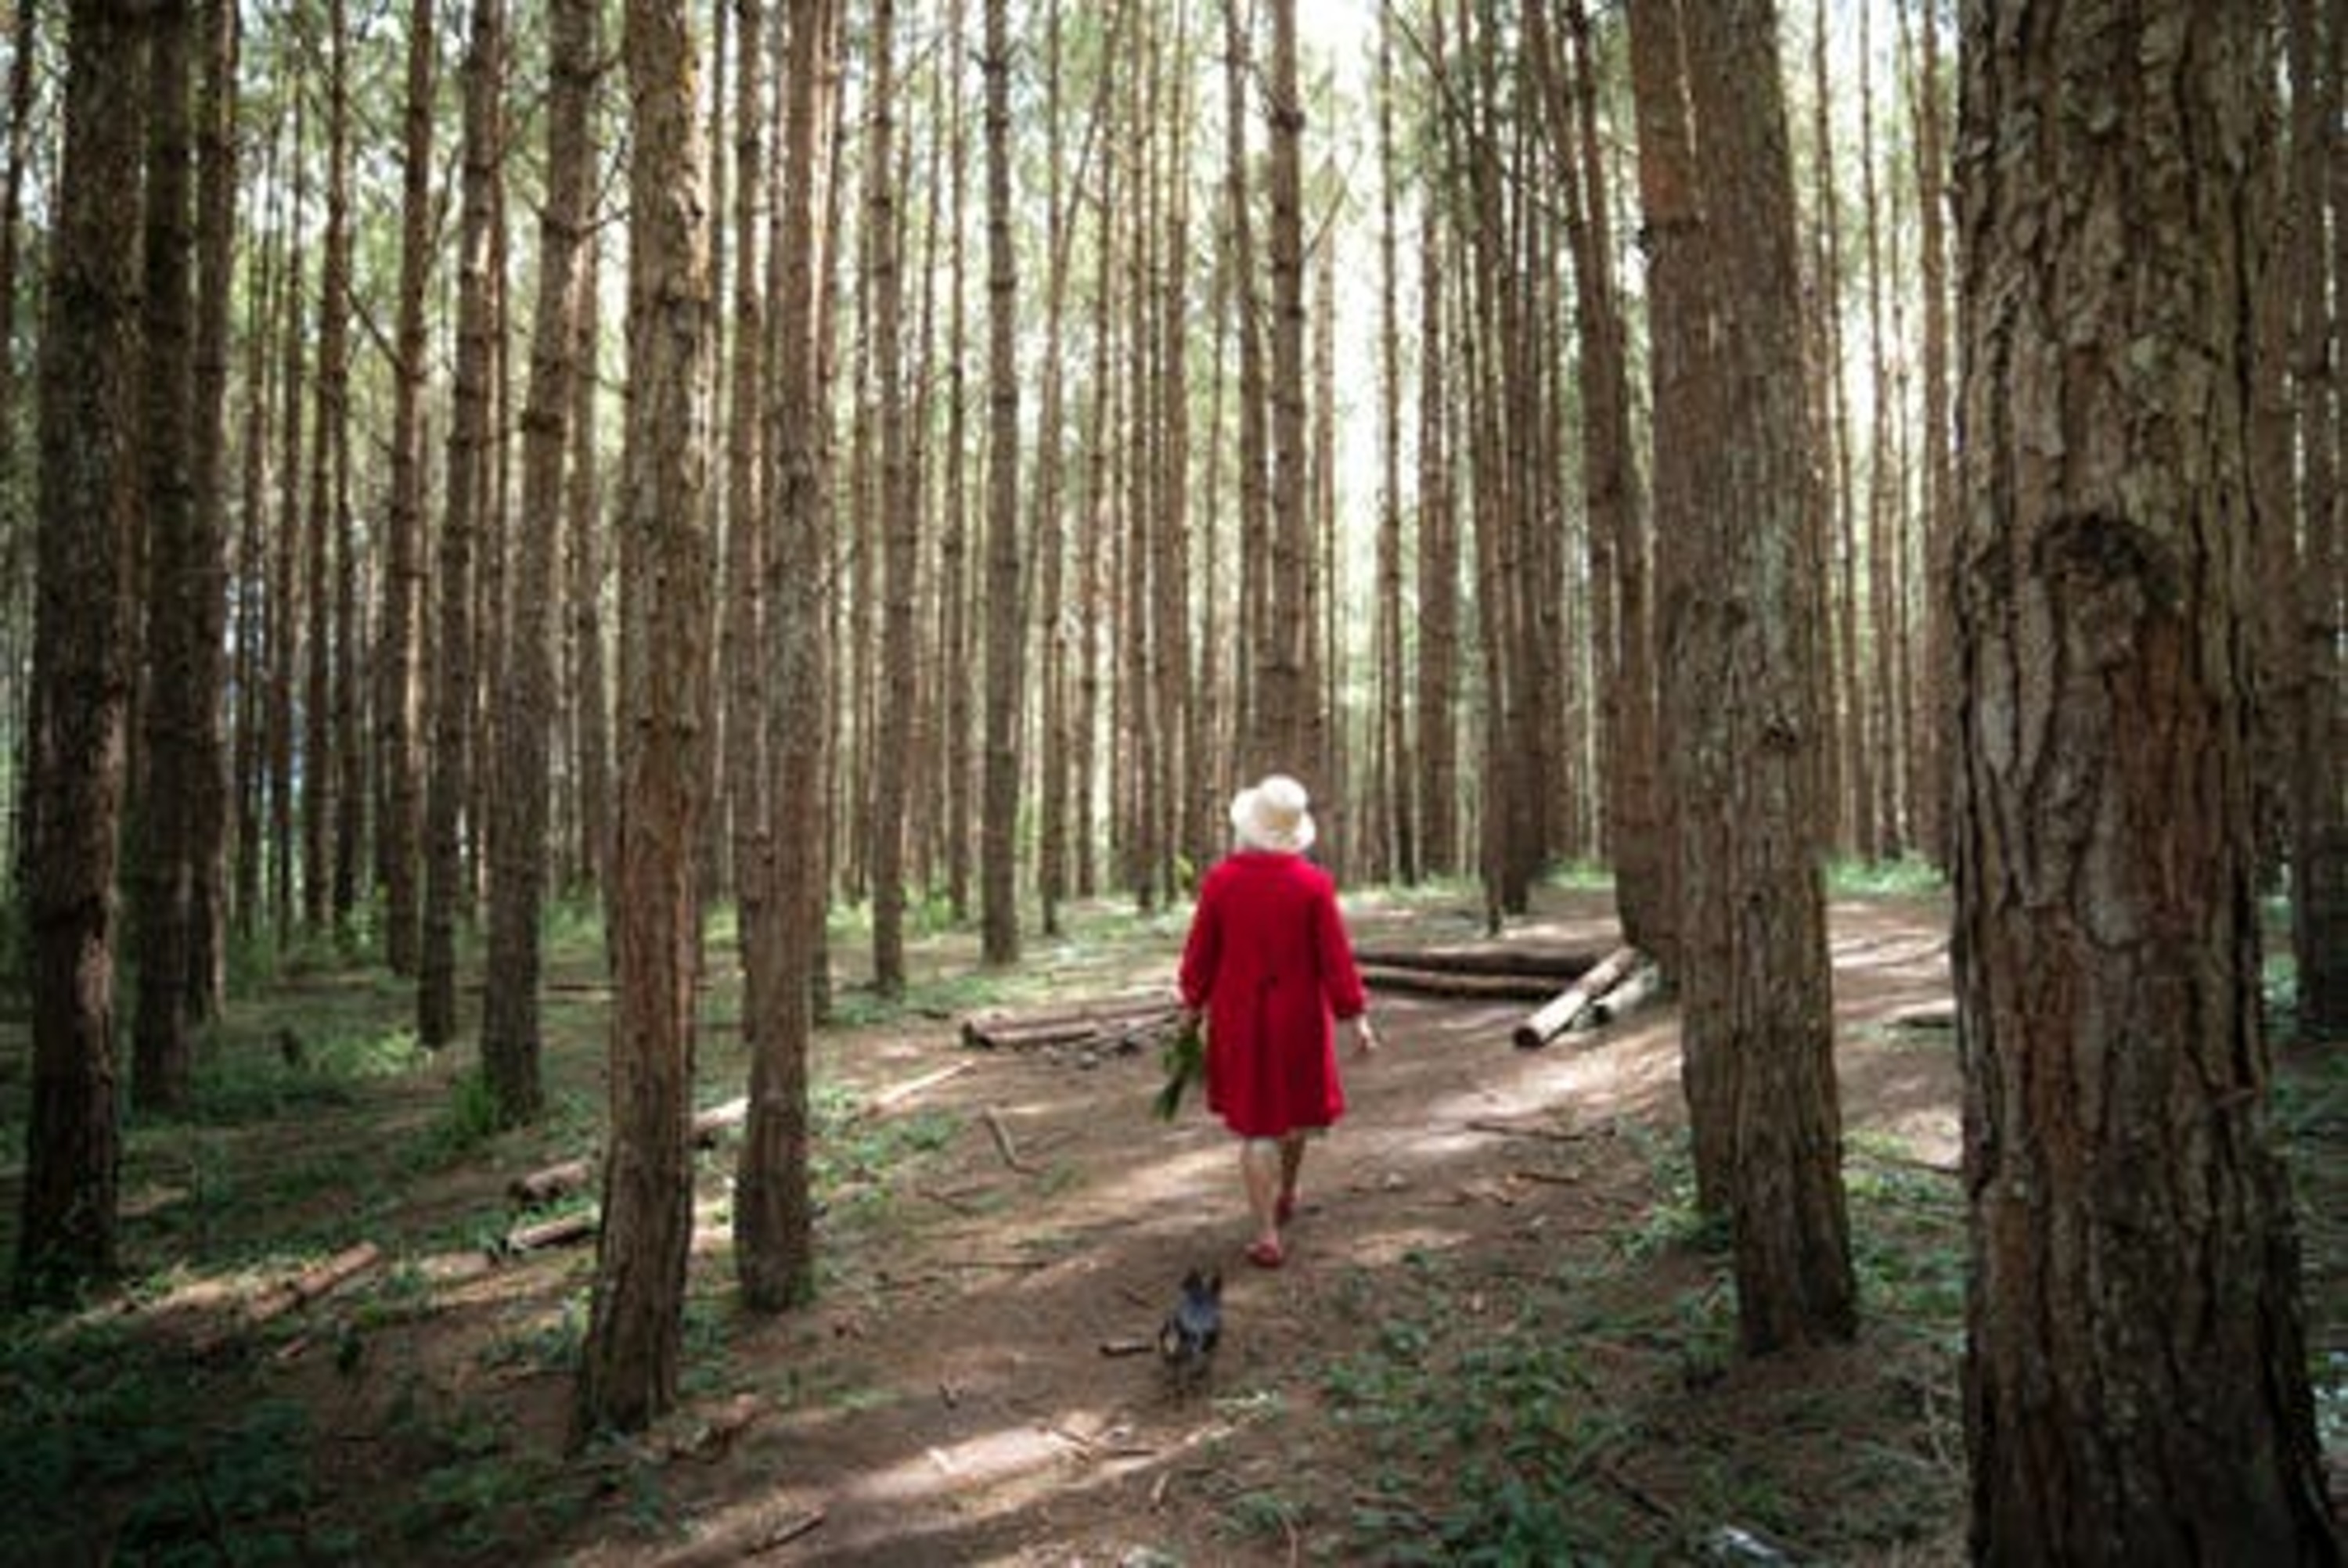
woman, plant, People in nature, tree, natural landscape, wood, terrestrial plant, trunk, deciduous, landscape, grass, Tints and shades, spruce fir forest, forest, recreation, temperate broadleaf and mixed forest, leisure, woodland, trail, jungle, soil, grove, walking, path, tropical and subtropical coniferous forests, Northern hardwood forest, temperate coniferous forest, magenta, valdivian temperate rain forest, winter, rainforest, old growth forest, fun, autumn, portrait photography, hiking